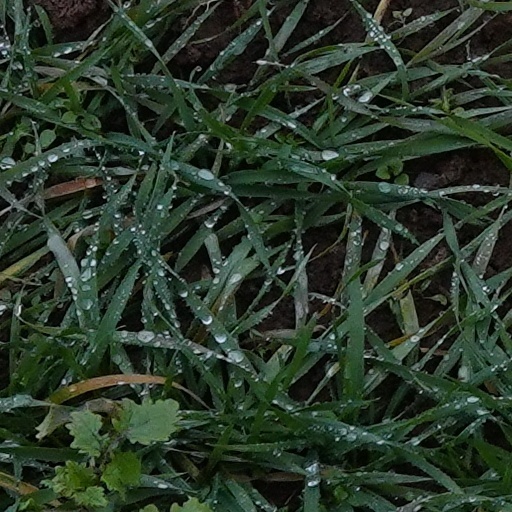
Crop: wheat